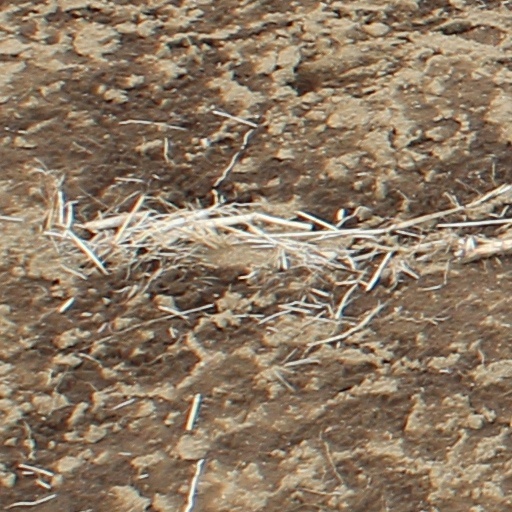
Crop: wheat